Xihong Men station

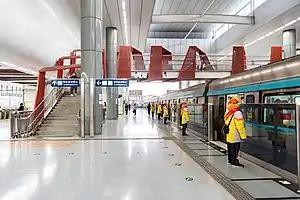
Southbound platform

Xihong Men Station is a station on the of the Beijing Subway.